Talking Friends

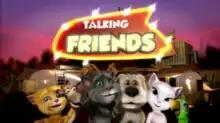

Talking Friends is an animated mini-series that premiered on June 8, 2012 on Disney.com and YouTube. Based on the popular app franchise of the same name by Outfit7 Limited, it is the first television installment in the "Talking Tom & Friends" franchise, and would be the only one to be produced in association with The Walt Disney Company. The series ended on August 31.